Excision (film)

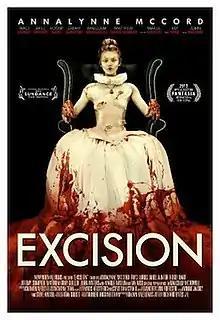
Promotional release poster

Excision is a 2012 American psychological horror film written and directed by Richard Bates Jr., and starring AnnaLynne McCord, Traci Lords, Ariel Winter, Roger Bart, Jeremy Sumpter, Malcolm McDowell, Matthew Gray Gubler, Marlee Matlin, Ray Wise, and John Waters. The film is a feature-length adaptation of the 2008 short film of the same name. "Excision" premiered at the 2012 Sundance Film Festival. "Excision" played in the category of Park City at Midnight.